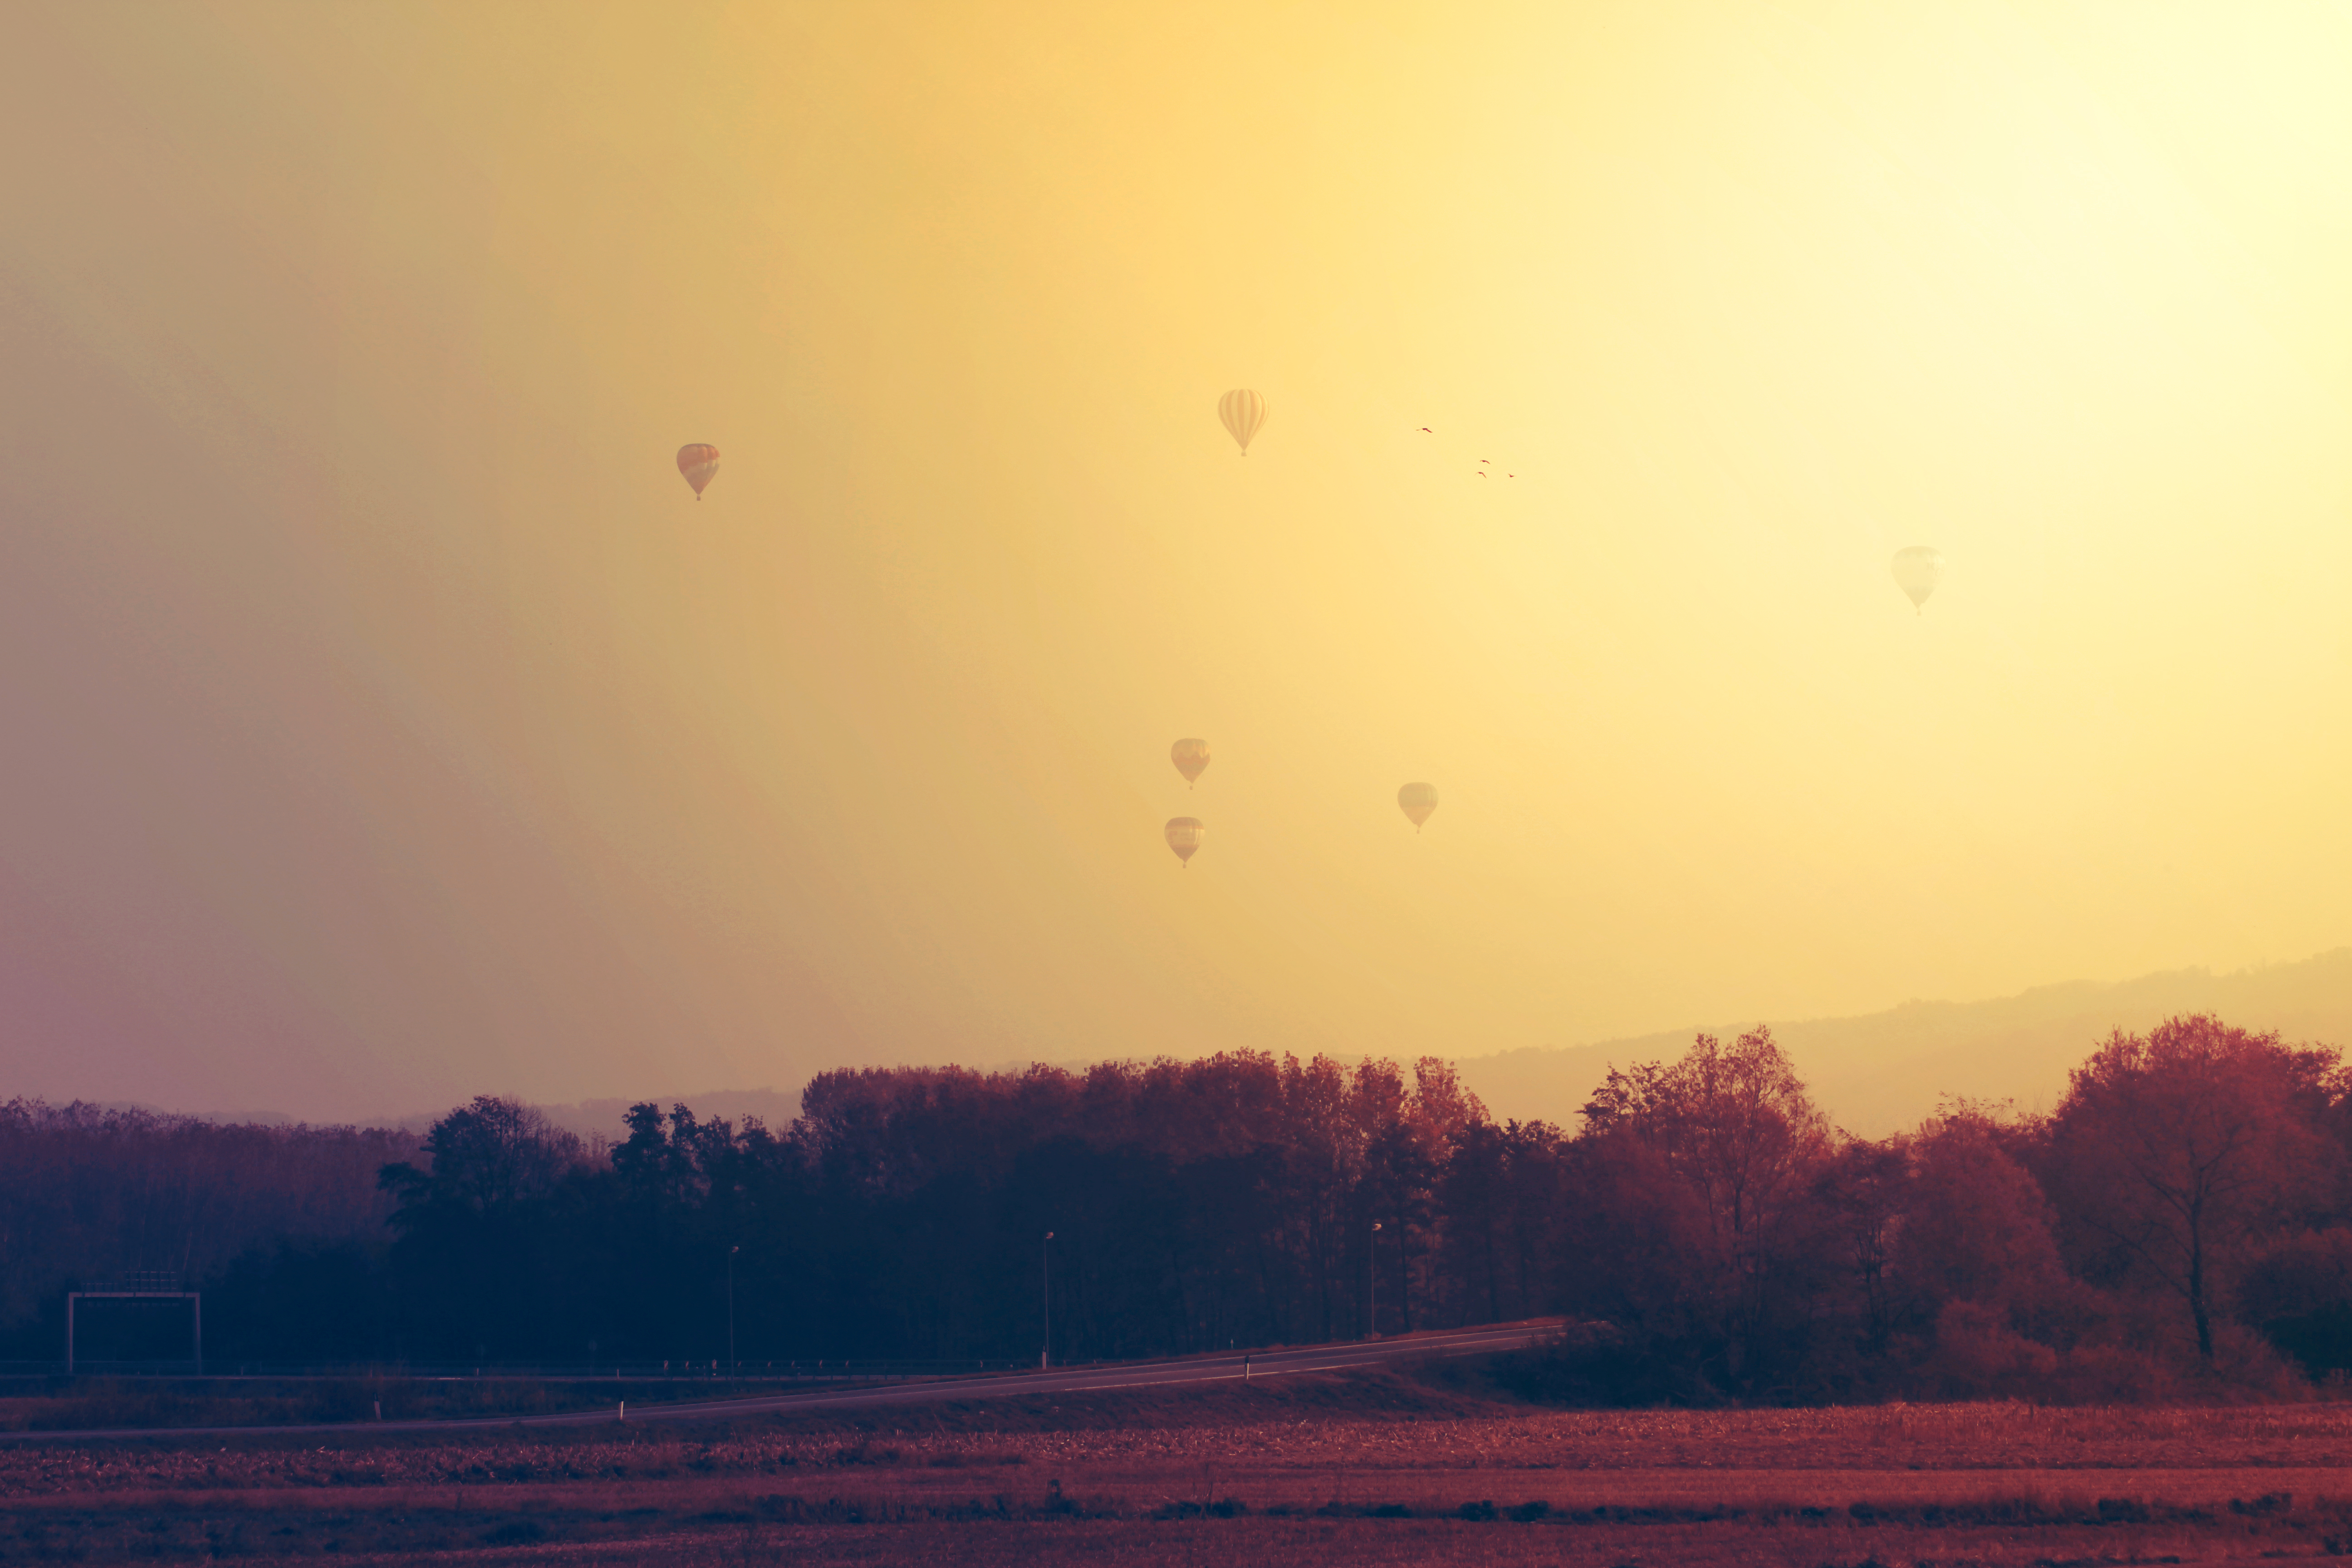
horizon, sky, sun, sunrise, sunset, mist, sunlight, morning, dawn, dusk, evening, orange, haze, freedom, plain, afterglow, astronomical object, hot air balloons, atmospheric phenomenon, atmosphere of earth